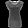
Label: T - shirt / top